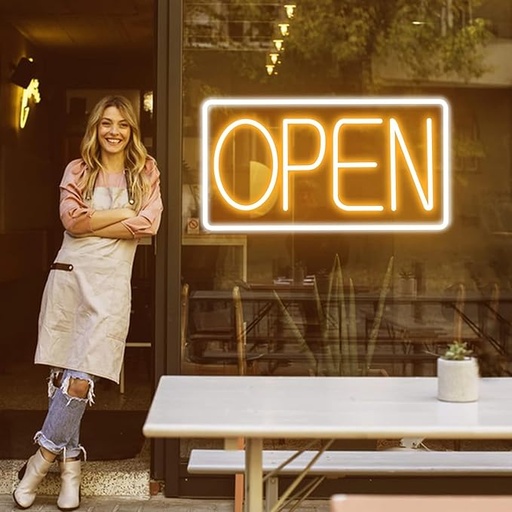
Open Signs for Business Ultra Bright LED Neon Open Signs for Business Storefront Window Glass Door Shop Store Florists Bar Salon Pubs with ON/OFF Switch (White/Yellow, 32 Inch)
About This Eye-Catching Neon Open Sign: Would you like to attract more customers for your business? This eye-catching open sign will help you! The vibrant and penetrating colors will not only create a bright and cheerful unique atmosphere outside your store and windows during the day and night but also attract the eyes of passing and distant customers and guide them to your store! Ultra Bright Open Sign: Our open signs are made of 12 mm flexible silicone neon strip and high-light-transmittance acrylic. Compared with plastic or LED neon signs, our silicone neon signs are more reliable, last much longer and brighter! And there is no risk of overheating or glass breakage Energy Saving Business Open Sign: The business LED neon open sign needs only 12V to create a bright, comfortable and eye-catching business atmosphere for your business or store, which will help you reduce energy costs. And it's soft, noiseless and flicker-free, so it won't make your customers feel uncomfortable! Easy to Install: The neon open sign comes with the adapter and switch, thickened Chains. The max 16.4ft cord is not only convenient for you to choose between outlet or AC power bank, but also allows you to easily mount the open sign for any window or glass door(For INDOOR use only) Widely Application & Gift Idea: The bright and stylish neon open sign widely used for business, storefront, store, window, glass door, retail stores, florists, hairdressers, beer bars, pubs, restaurants, nail salons, cafes and you can also use it as a gift for your friends or family. Overview Color : White/Yellow Brand : Neonawall Material : Silicone, Acrylic Theme : Words & Quotes Recommended Uses For Product : ['business', 'storefront', 'store', 'window', 'glass door', 'retail stores', 'florists', 'hairdressers', 'beer bars', 'pubs', 'restaurants', 'nail salons', 'cafes', 'gift'] ['business', 'storefront', 'store', 'window', 'glass door', 'retail stores', 'florists', 'hairdressers', 'beer bars', 'pubs', 'restaurants', 'nail salons', 'cafes', 'gift']
Brand: LightUpYourLifewithNeonawall
Category: Business & Industrial > Signage > Open & Closed Signs